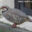
Label: bird